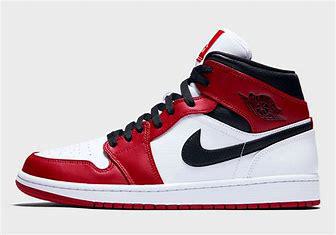
Brand: Jordan
Model: kg Air Jordan 1 Mid